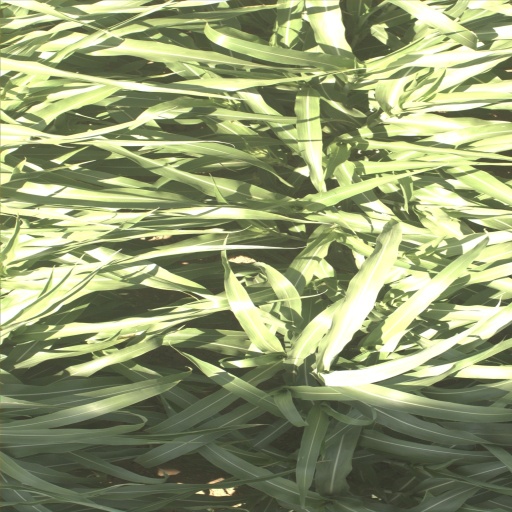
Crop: sorghum